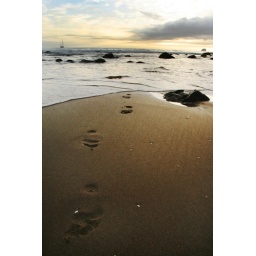
Sunrise at hot water beach in Coromandel, New Zealand.